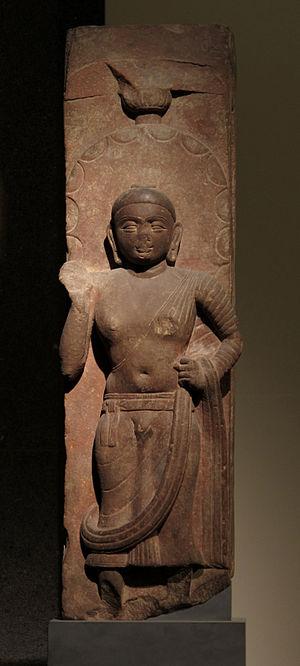
Buddha. Uttar Pradesh. Région de Mathura, époque kusana, fin du Ier début du IIe siècle. Grès rouge. Musée national des arts asiatiques - Guimet. MG 17249
L’art gréco-bouddhique désigne, selon le terme consacré par la thèse de doctorat d'Alfred Foucher soutenue et publiée en 1905, l'ensemble des productions picturales, statuaires, toreutiques et monétaires issues de la synthèse originale de styles grecs et indo-bouddhistes. Cet art naît tout d'abord au Gandhara au début de notre ère, sous l'Empire kouchan, à la faveur de la rencontre culturelle entre peuples nomades d'Asie centrale, monde grec, monde indien et monde irano-perse. C'est probablement l'éclectisme religieux de ce milieu qui a favorisé, là où le bouddhisme était majoritaire sans être une religion d’État, la formation d'ateliers illustrant un art qui leur était familier, relatant la vie du Bouddha, mais sur lesquels ne pouvaient manquer de peser les influences diverses issues des activités militaires, diplomatiques, commerciales et intellectuelles intenses à cette période. Cet art, au-delà de sa définition complexe, connaît plusieurs développements et styles régionaux au cours de l'Antiquité tardive et jusqu'au VIIᵉ siècle de notre ère.
Mathura ou Mathurā est une ville de l'État de l'Uttar Pradesh en Inde. Située à 50 km au nord d'Agra et à 125 km au Sud-Est de New Delhi, elle a la fonction de centre administratif du district de Mathura, dans l'état d'Uttar Pradesh. Ancienne cité commerciale, religieuse et culturelle sur la route Est-Ouest de l'Inde du Nord, Mathura est encore un grand centre sur le plan commercial et une ville qui ne cesse de croître, avec une population de plus de 2 millions d'habitants résidents.